Annie Smith Peck

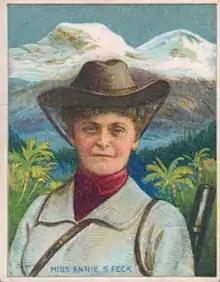
Annie Smith Peck, from a trading card issued in 1911

Annie Smith Peck (October 19, 1850 – July 18, 1935) was an American mountaineer and adventurer. The northern peak of the Peruvian Cordillera Blanca mountain chain, Huascarán was named "Cumbre Aña Peck" in Peck's honor. She was an ardent suffragist and noted speaker. She lectured extensively for many years throughout the world, and wrote four books encouraging travel and exploration.